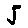
Label: 5